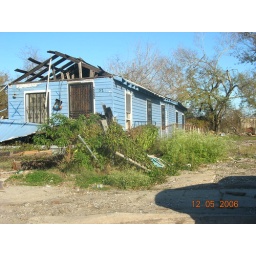
A random house in New Orleans without a roof still